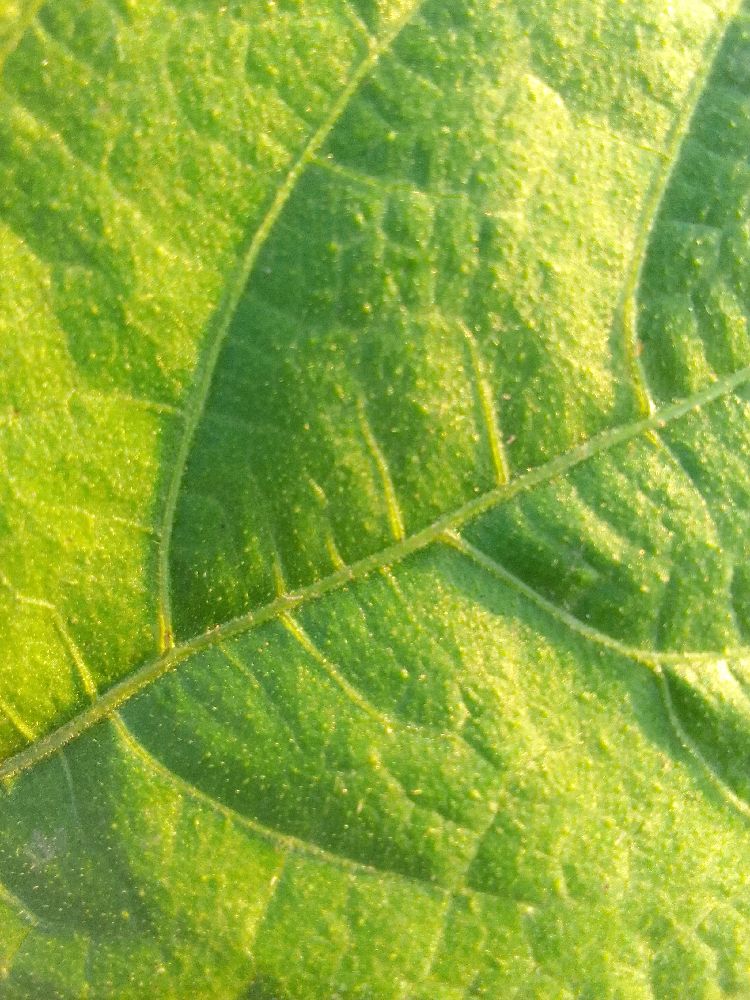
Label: healthy